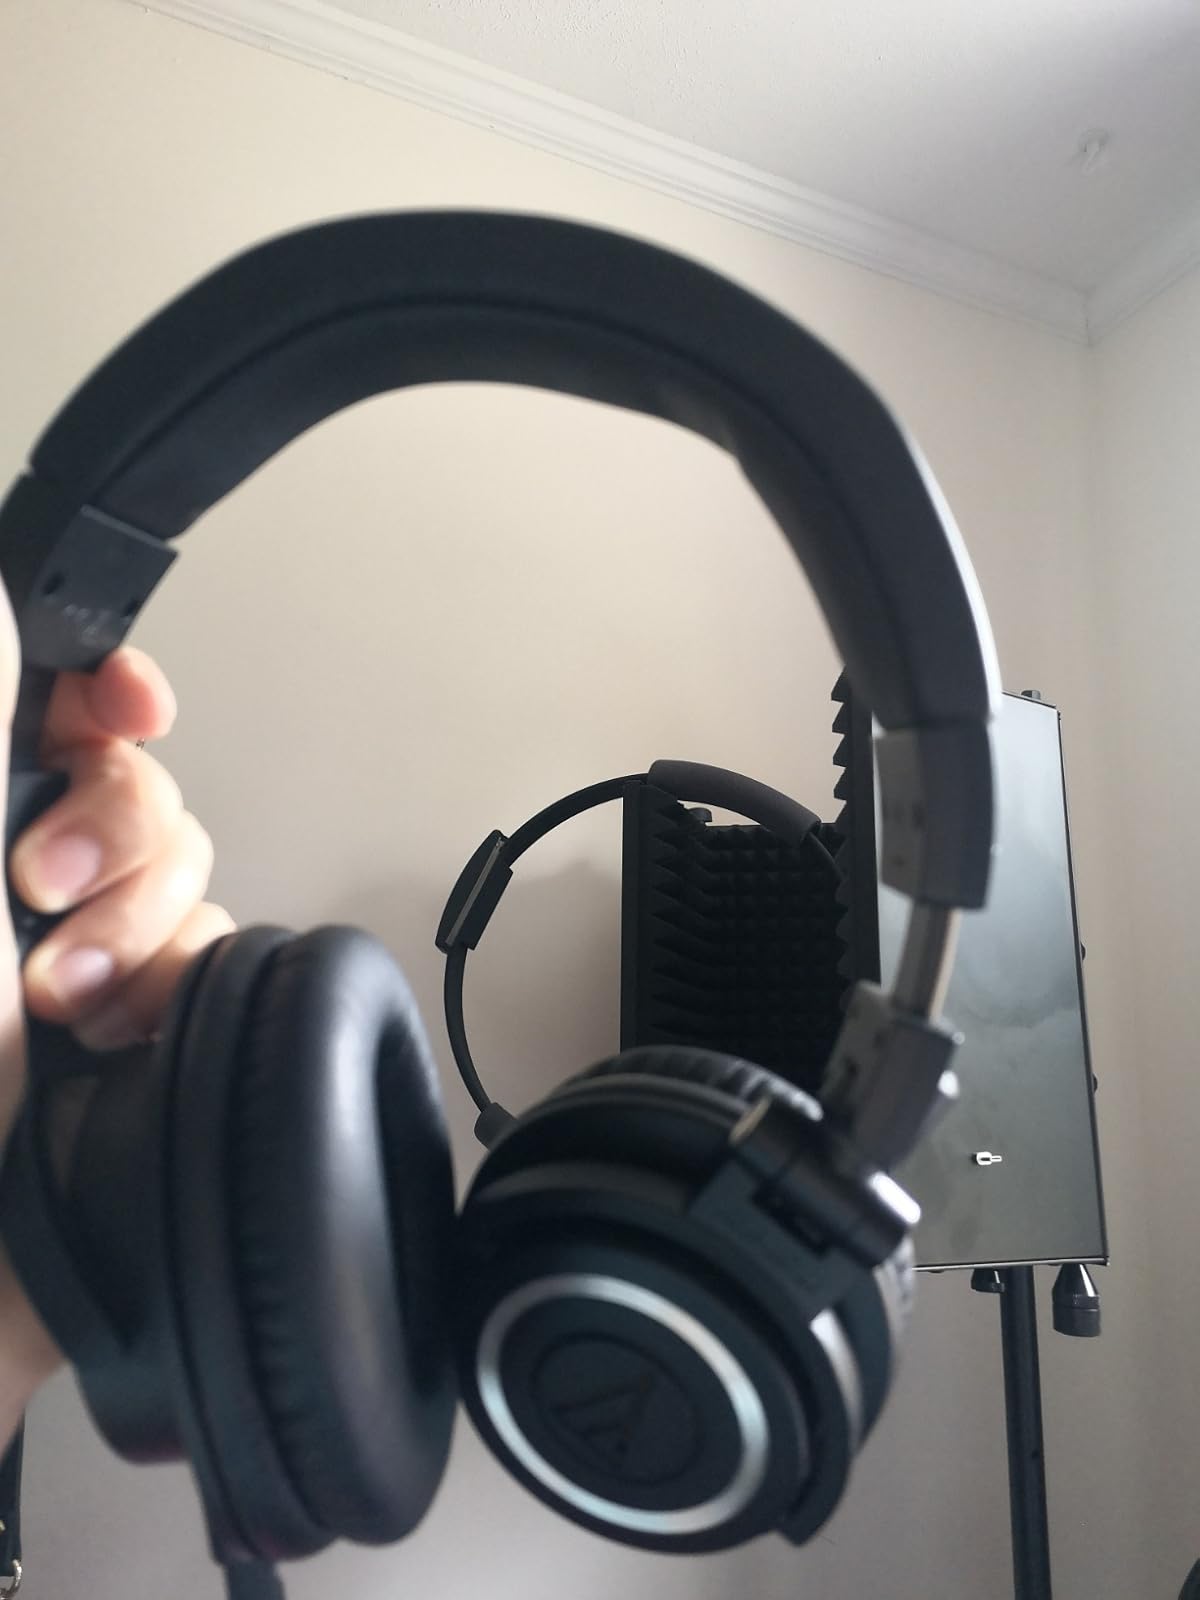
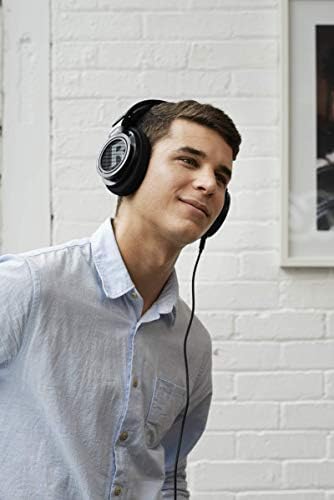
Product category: headphones
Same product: no